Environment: real
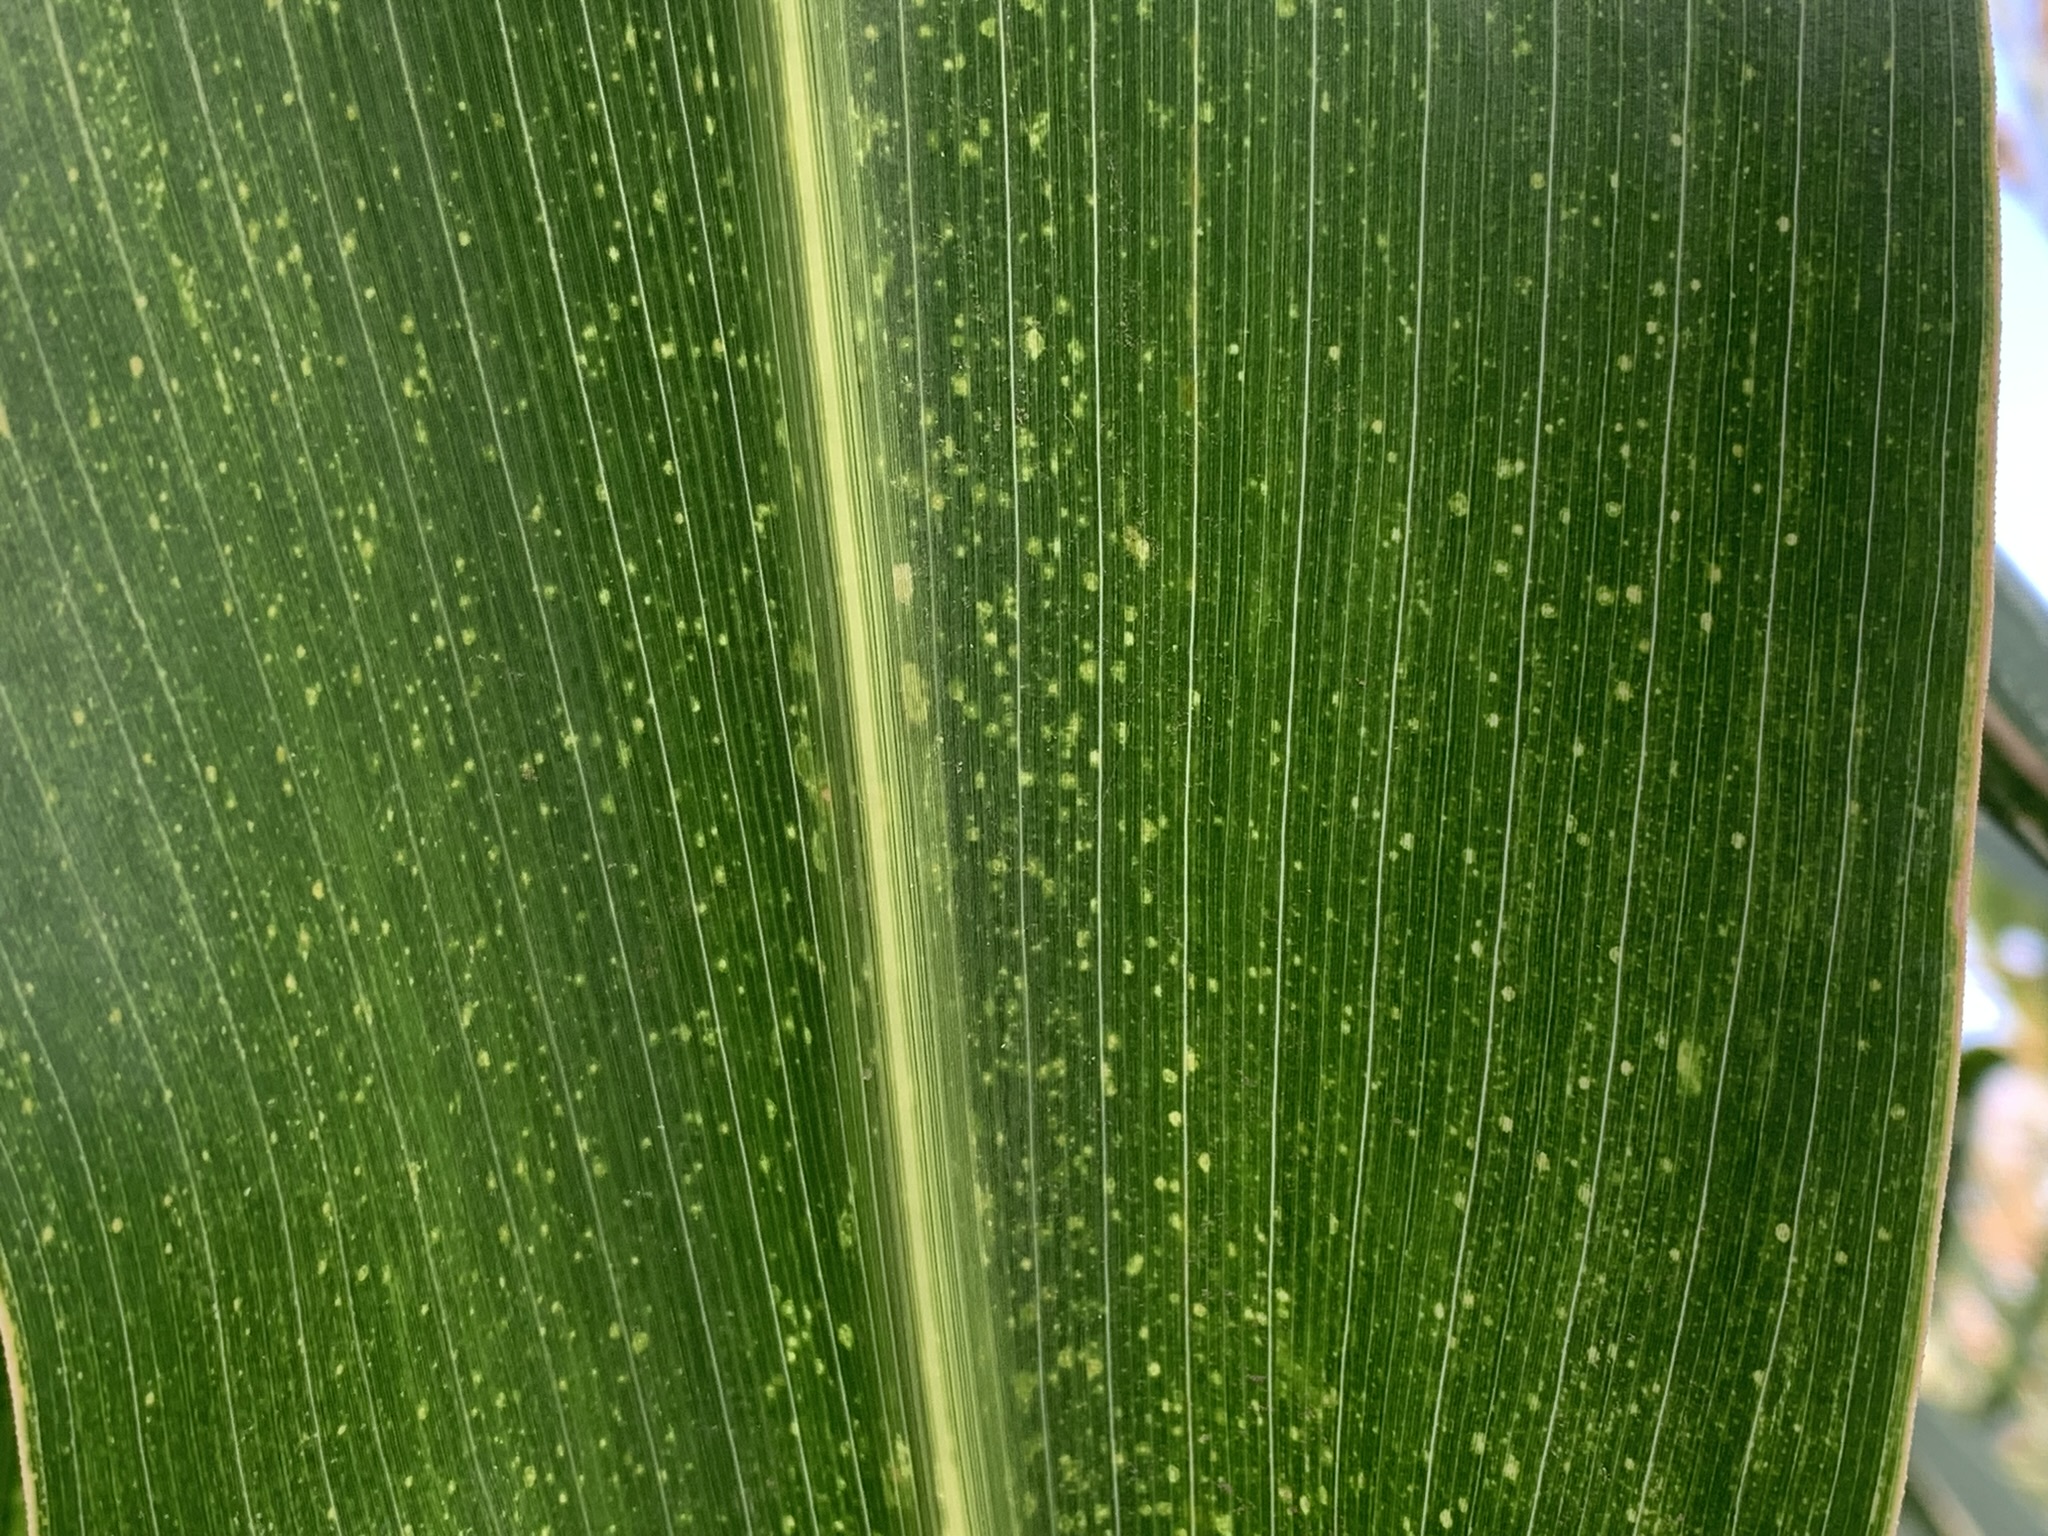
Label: lethal_necrosis